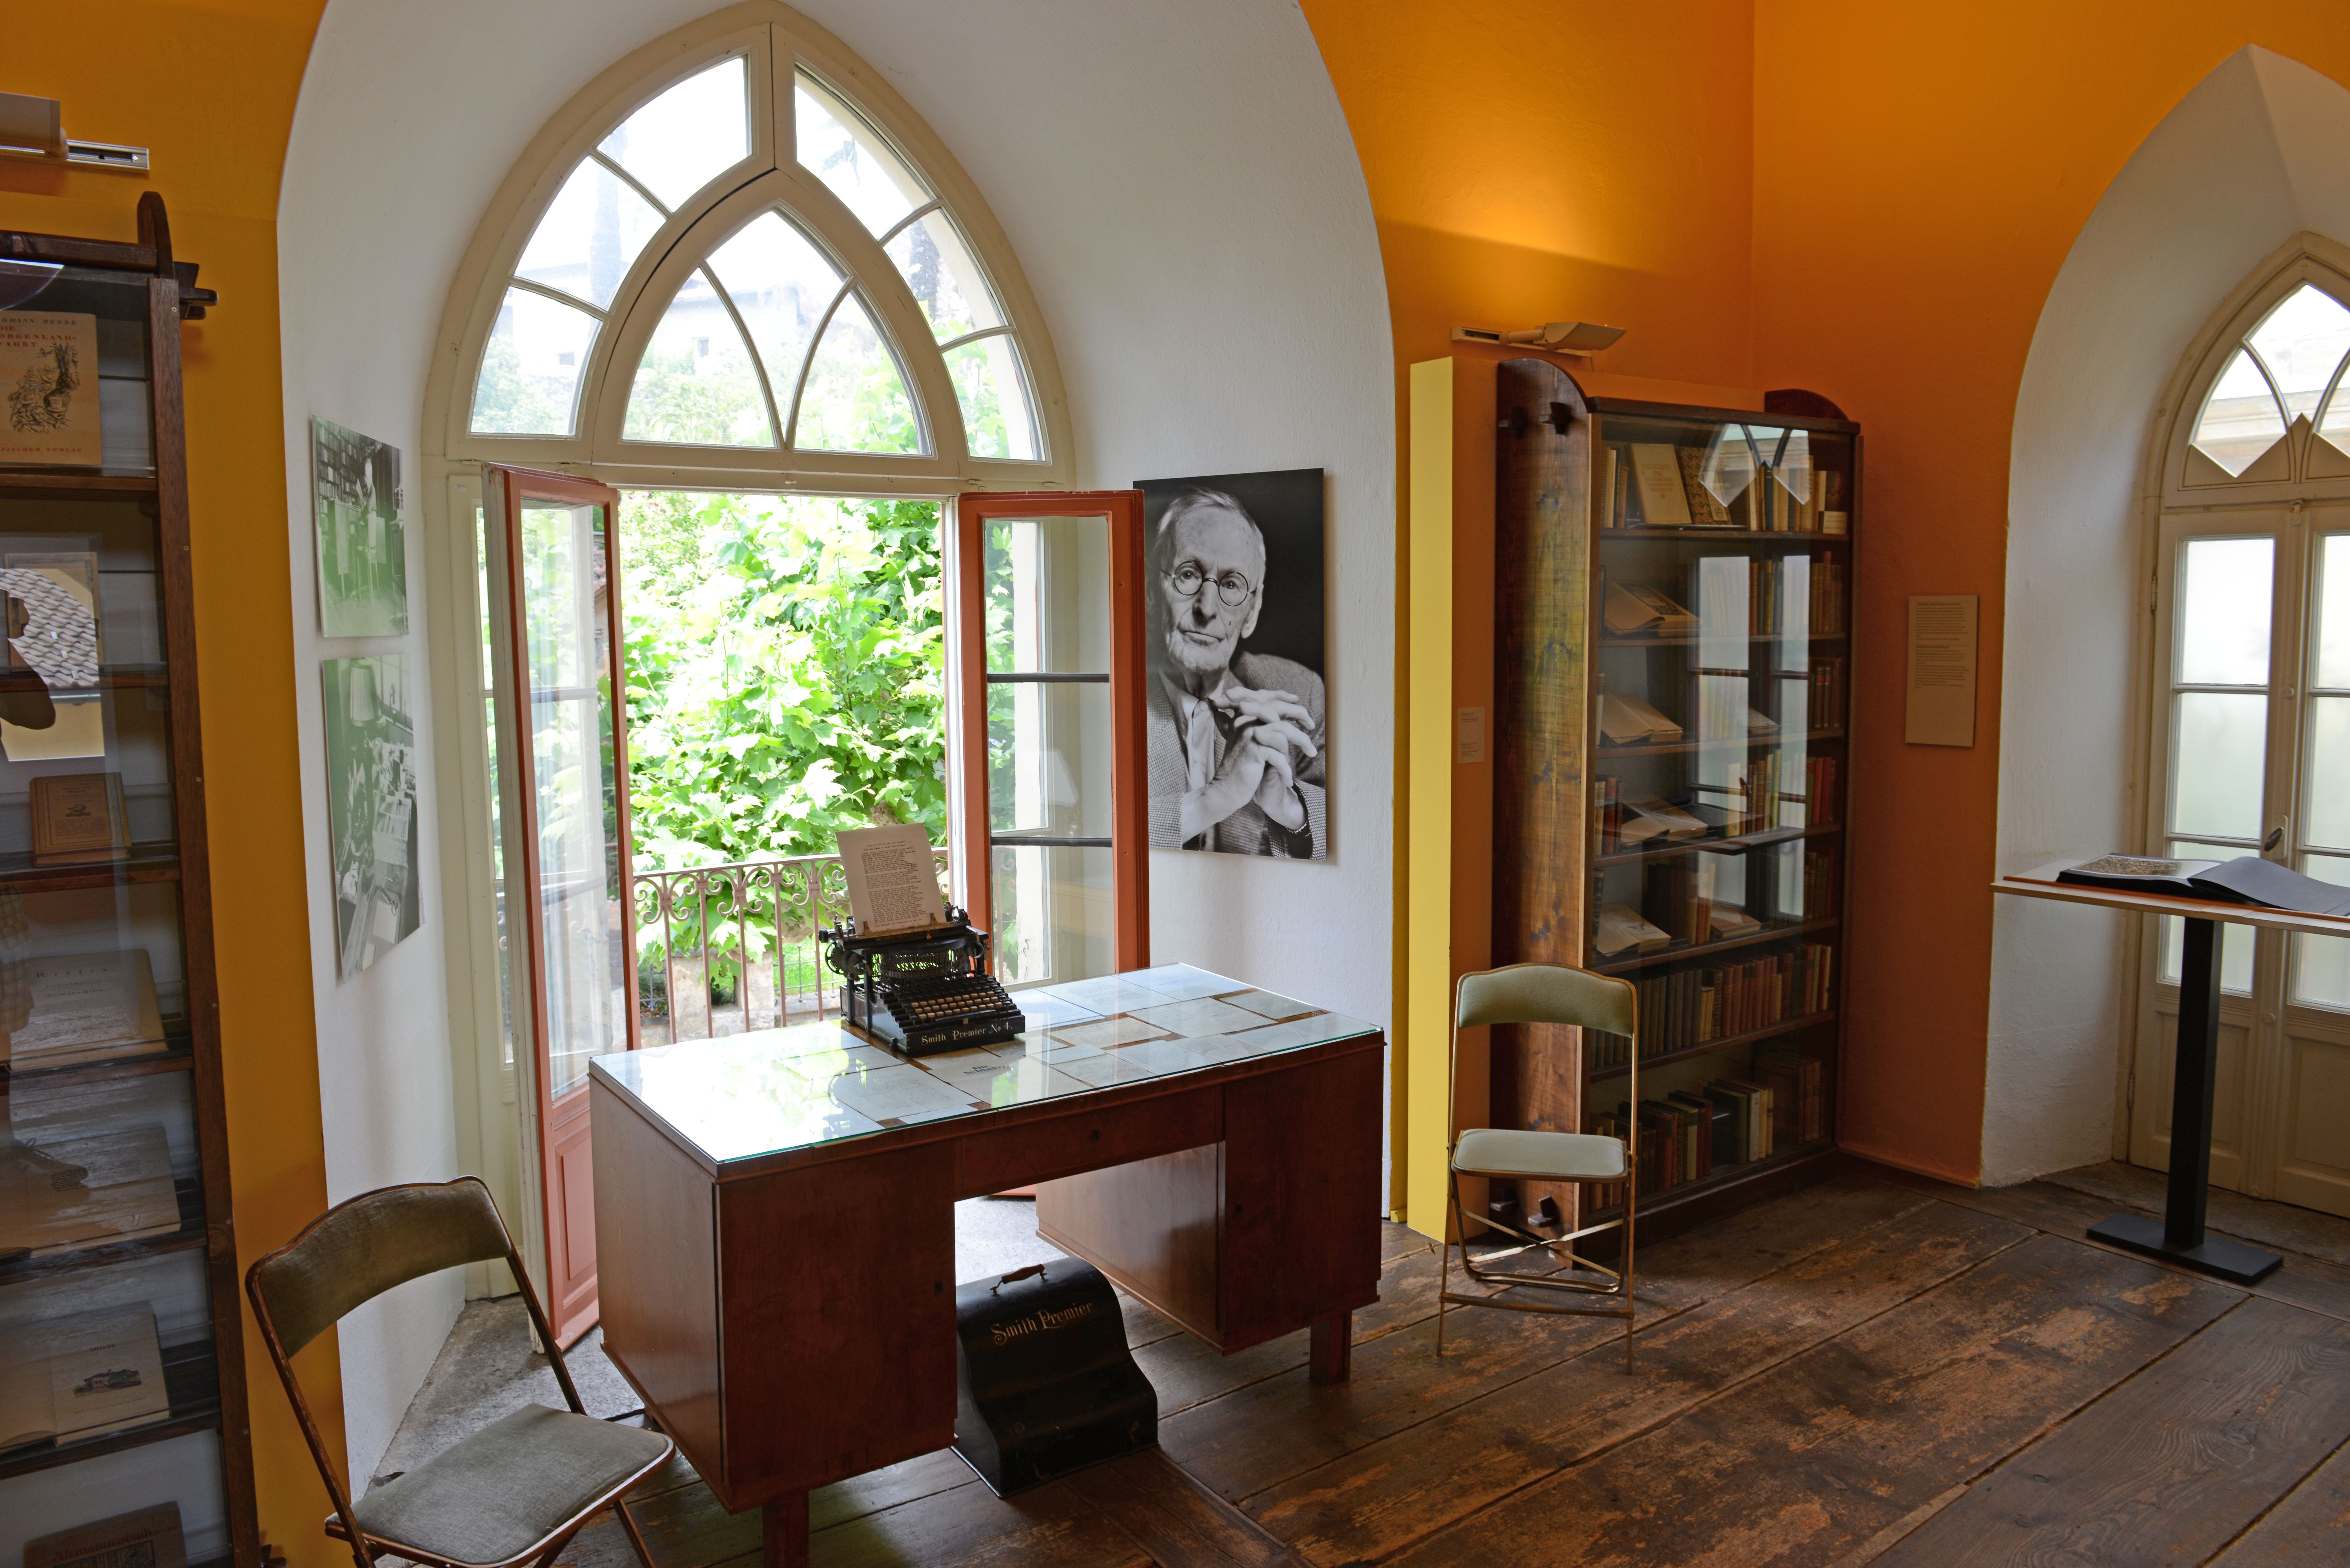
desk, typing, working, villa, mansion, house, floor, interior, window, home, arch, museum, cottage, property, living room, historic, room, interior design, literature, hardwood, farmhouse, hermann, famous, heritage, estate, author, hesse, cultural, real estate, dining room, montagnola, writin